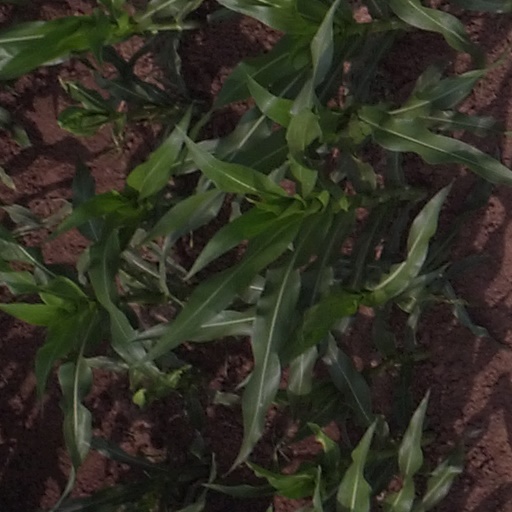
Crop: maize; corn